Boots and Saddles (film)

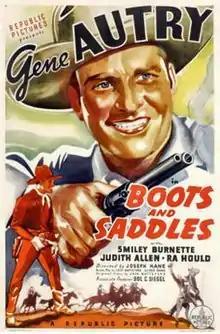
Theatrical release poster

Boots and Saddles is a 1937 American western film directed by Joseph Kane and starring Gene Autry, Smiley Burnette and Judith Allen. It was produced and distributed by Republic Pictures. Based on a story by Jack Natteford, the film is about a young Englishman who inherits a ranch that he wants to sell, but is turned into a real Westerner by a singing cowboy.